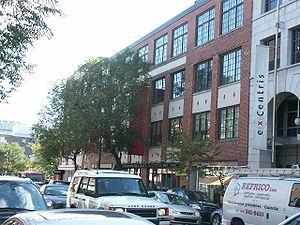
Softimage|XSI est un logiciel de modélisation, d'animation et de rendu 3D professionnel conçu à Montréal, où la compagnie du même nom fut fondée en 1986 par Daniel Langlois.
Ex-Centris est un complexe cinématographique d'avant-garde fondé en 1999 à Montréal, au Québec par Daniel Langlois.